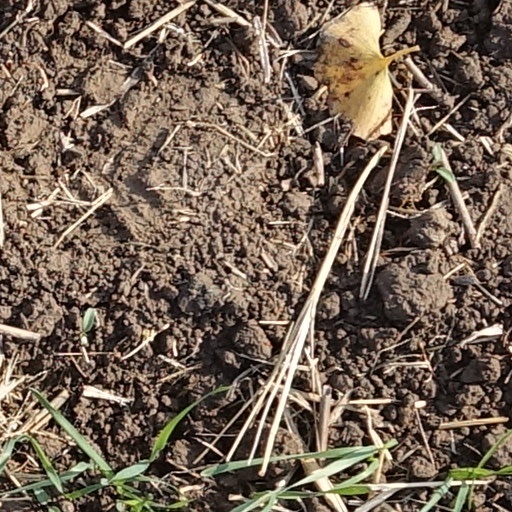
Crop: wheat